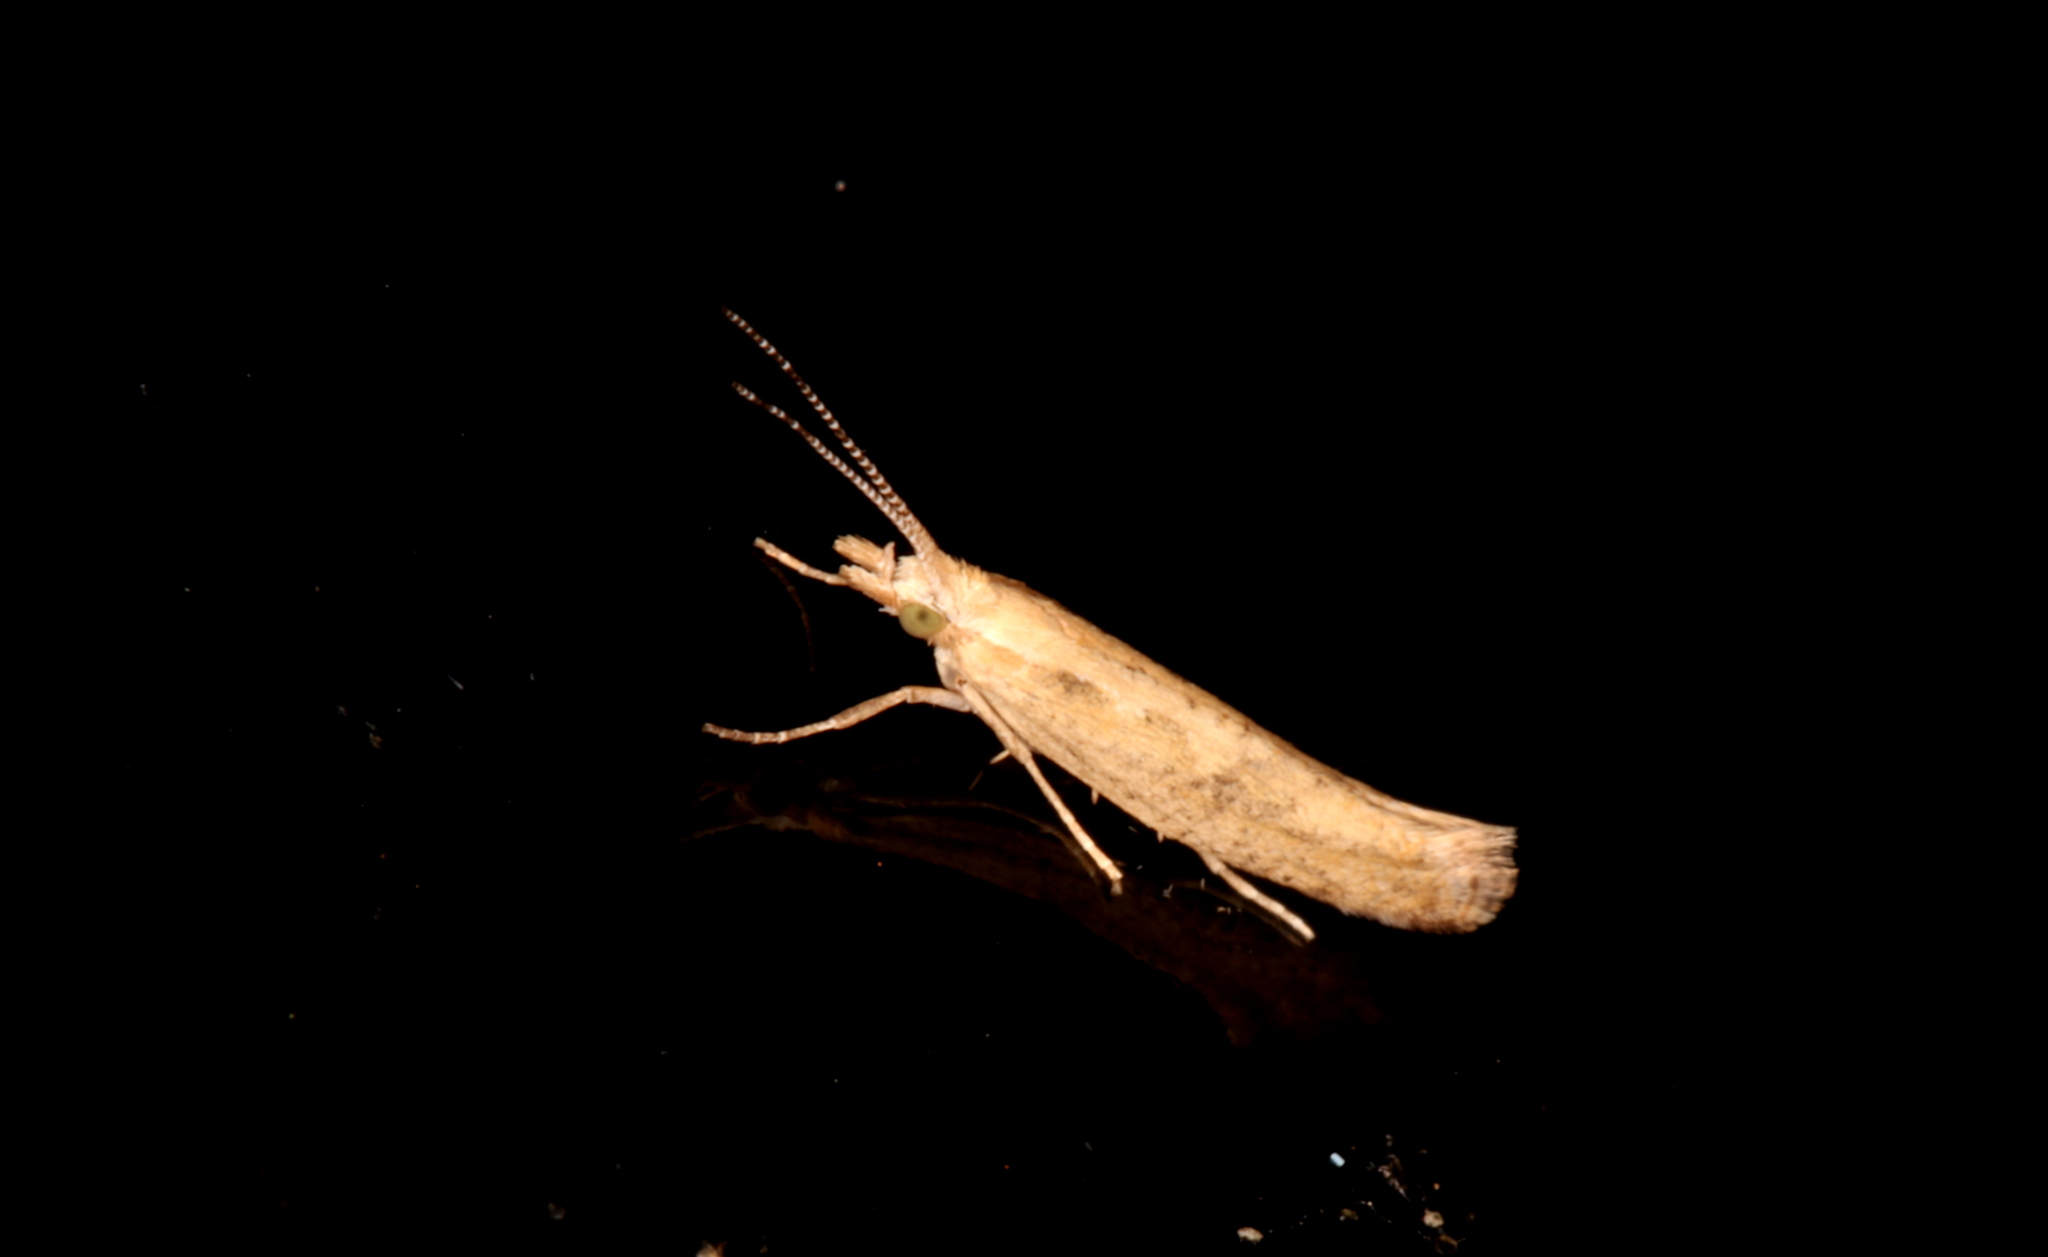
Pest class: diamondback_moth